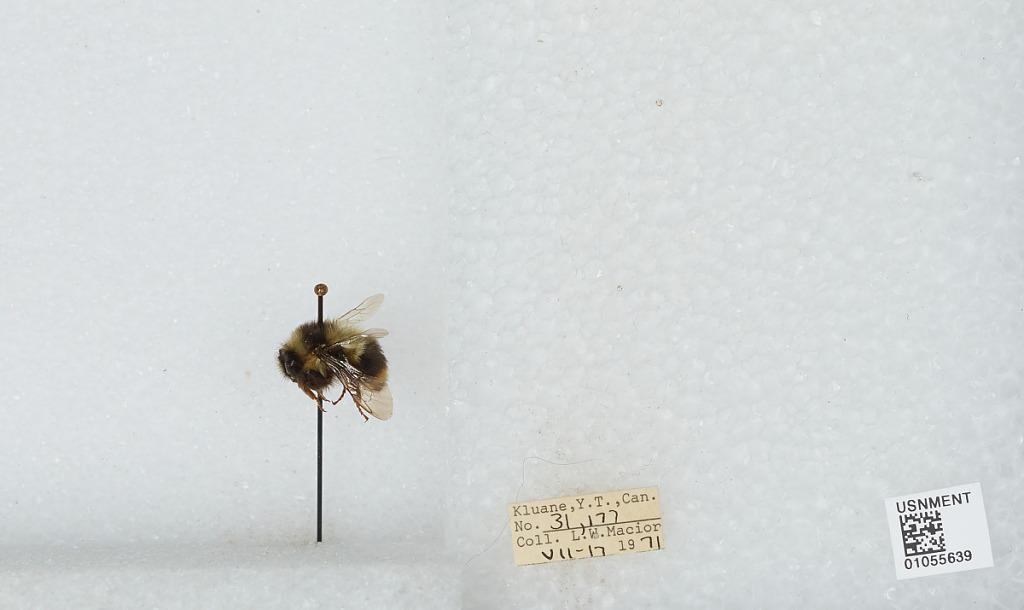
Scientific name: Bombus bifarius nearcticus
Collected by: L. Macior
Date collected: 1971-7-17
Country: Canada
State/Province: Yukon Territory
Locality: Kluane
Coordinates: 60.75, -139.5